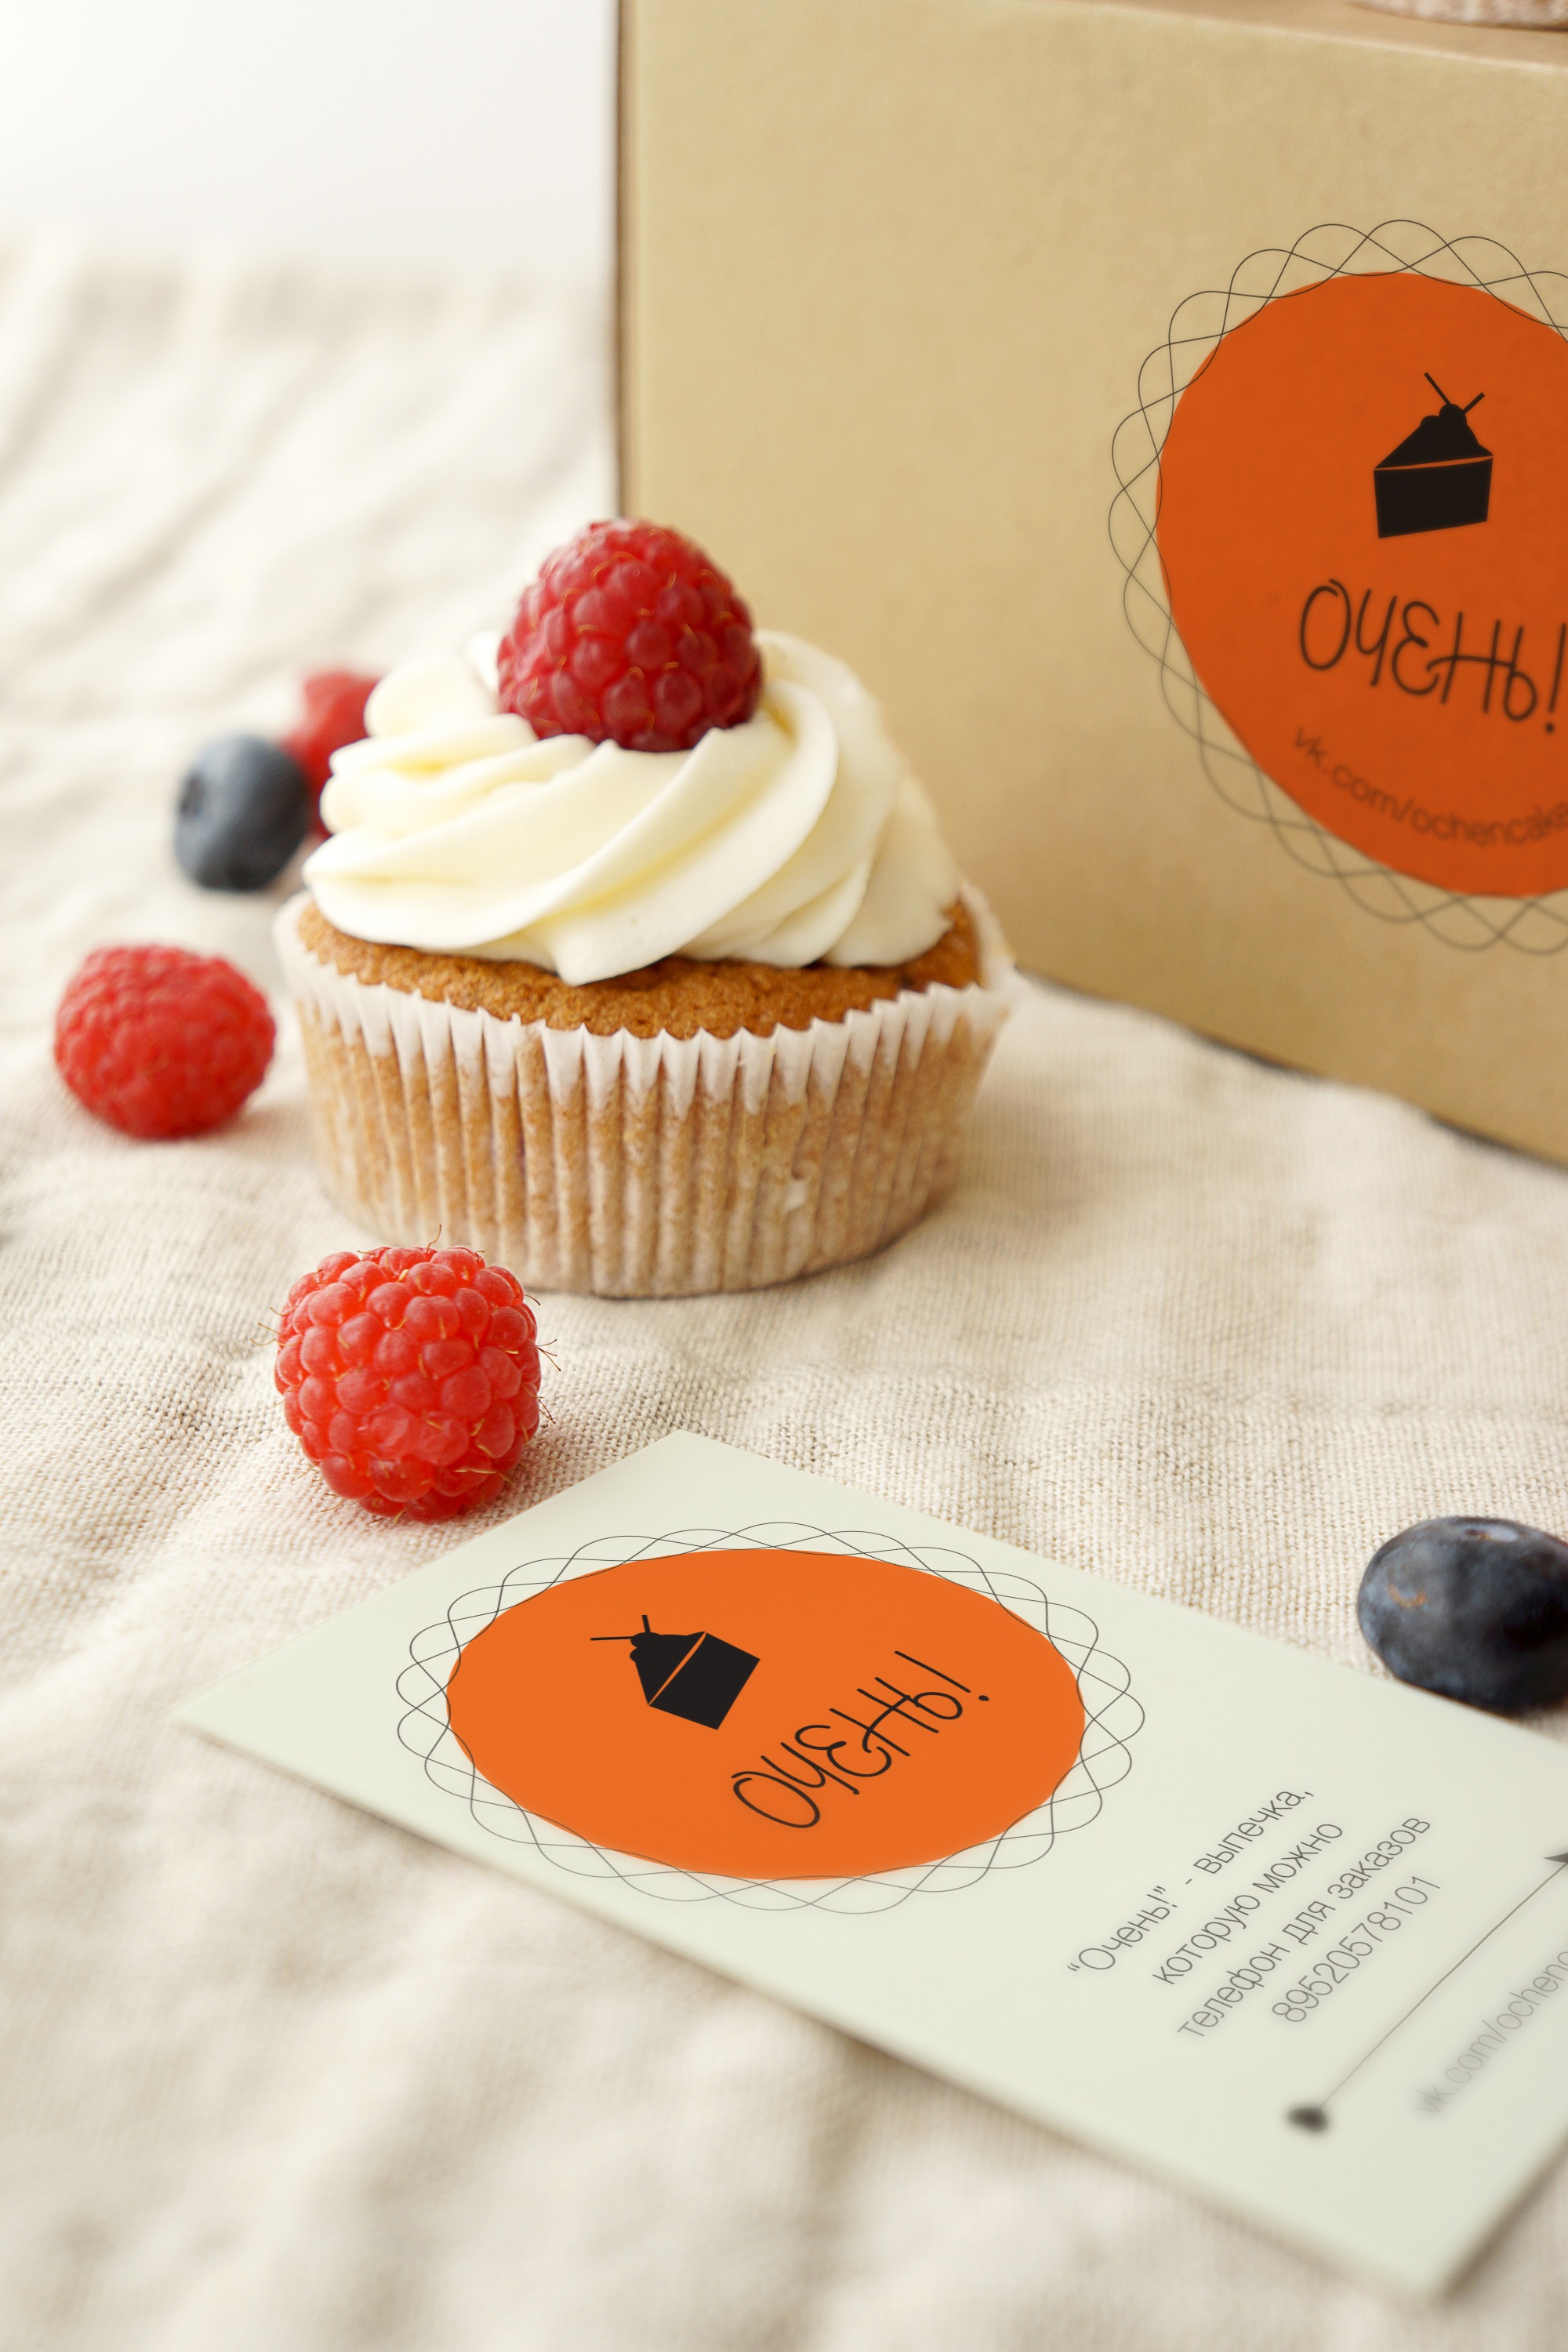
fruit, berry, food, produce, baking, dessert, cake, icing, cupcakes, flavor, pastry shop